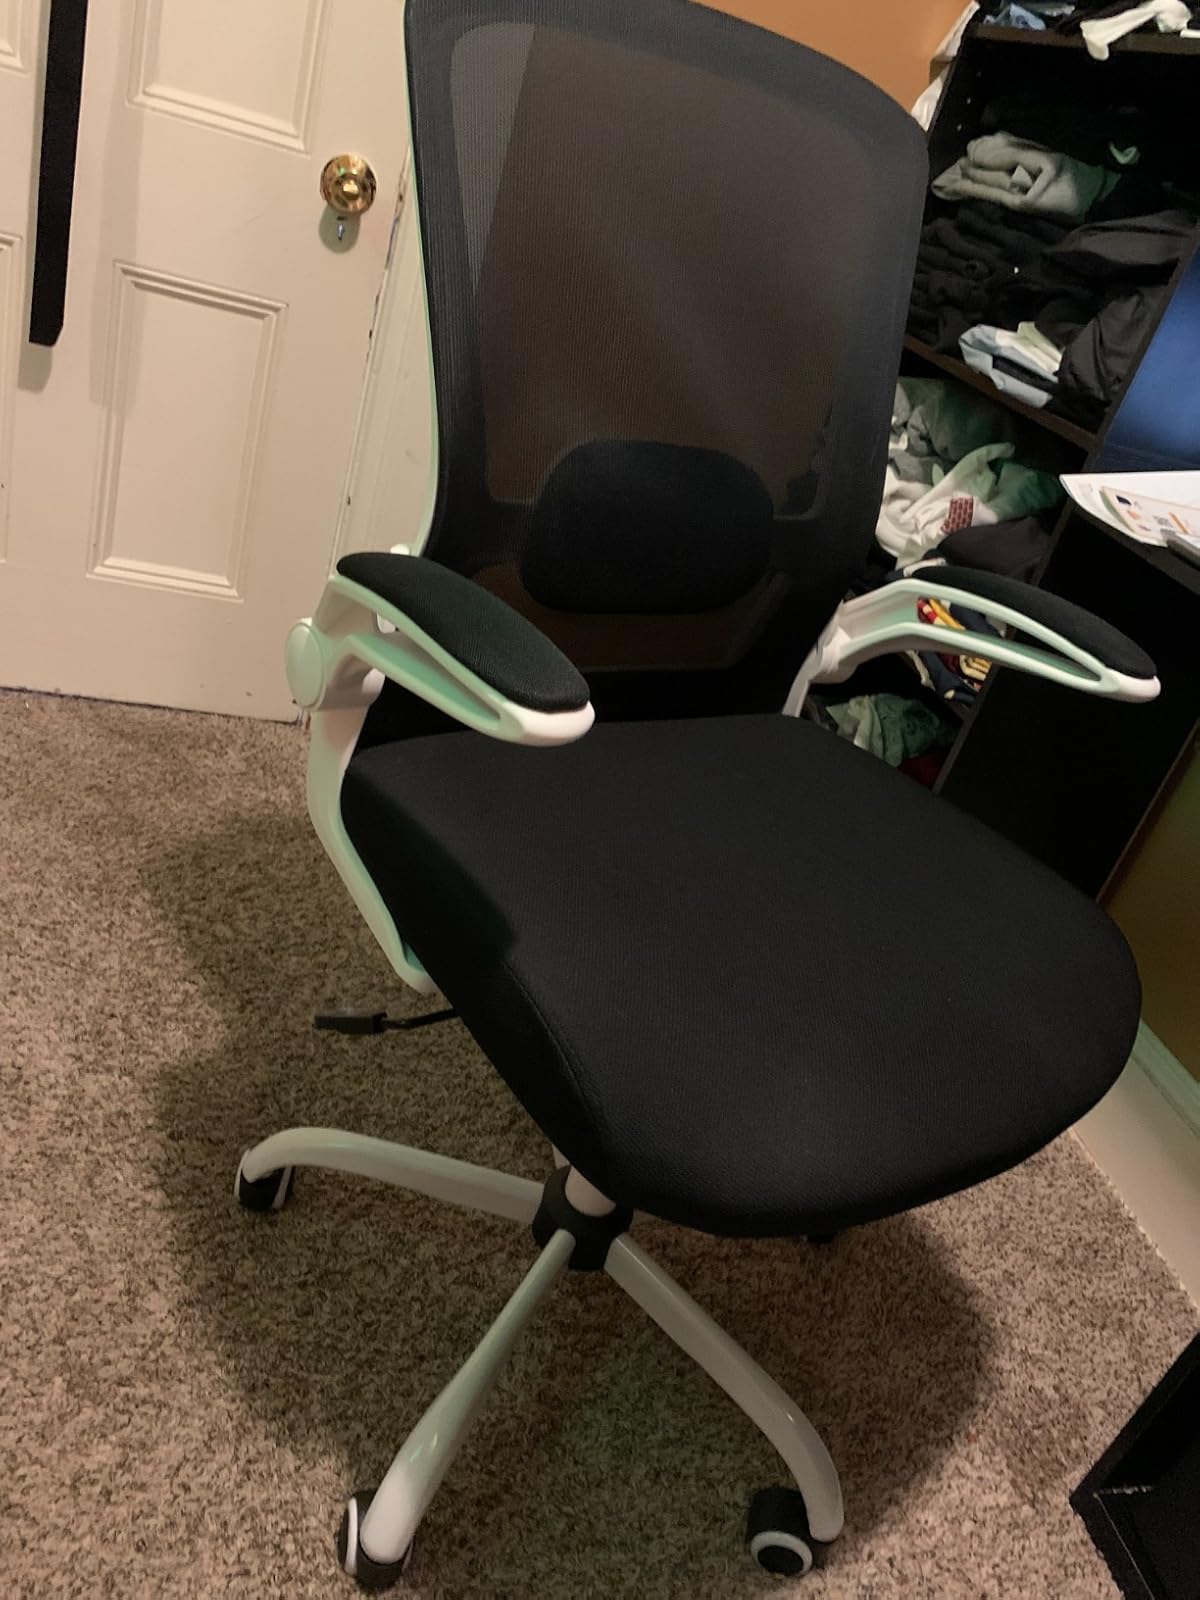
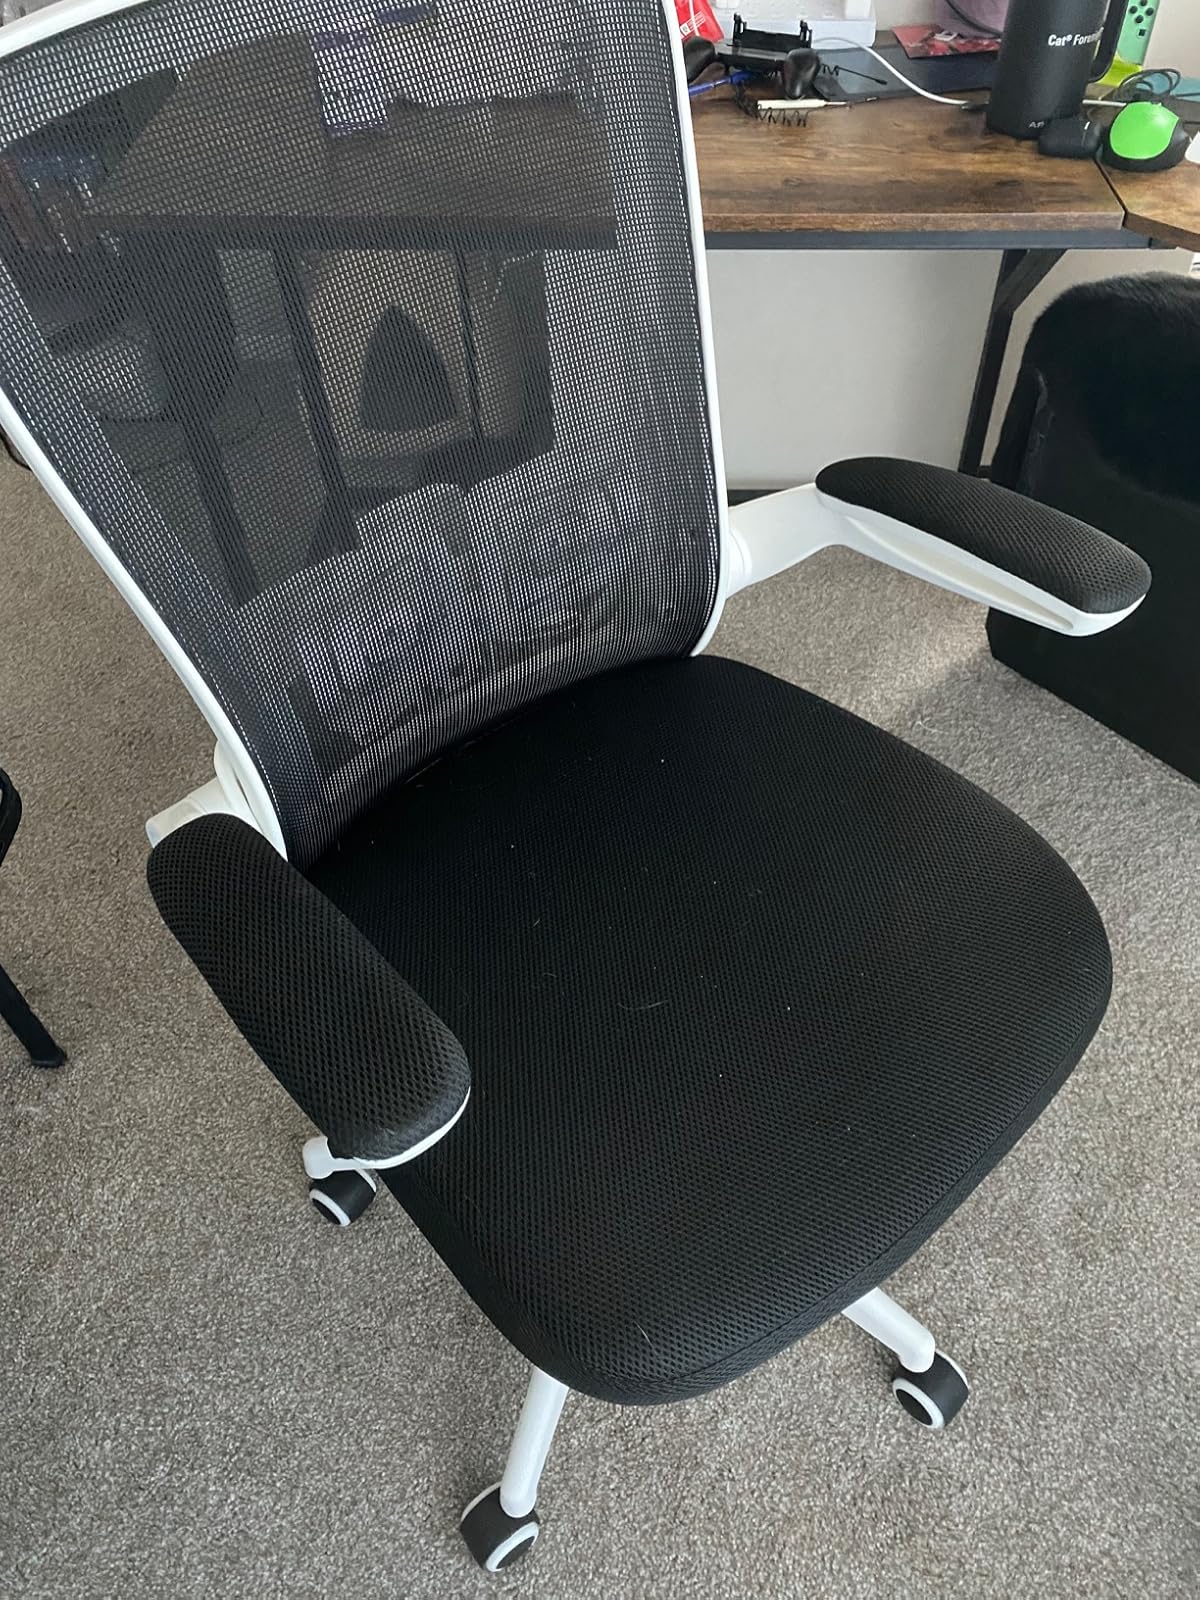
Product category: items_chair
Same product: no